India national football team

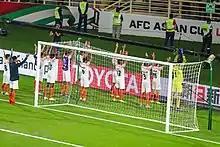
Indian players celebrating with fans after winning a match at 2019 AFC Asian Cup

The Blue Pilgrims's most common chants are: ""Oh India!"", ""In unity we stand"", ""Oh India we stand for you!"", ""Vande Mataram"". Their sports anthems are ""Oh when the blues go marching in, I wanna be in that number!"" and ""Ham honge kamyab"" (We shall overcome). Since its formation, the Blue Pilgrims use to celebrate after every match with Viking clap with the national team members. Fans of the India national team display the country's tricolour National flag and also wear blue jerseys in solidarity with the team. They used to display their banner "Blue Pilgrims" along with ""Inquilab-e-Indian football"" (Revolution of Indian football) and often shout their common slogan, "We love you, wherever you go, we follow!"". On 2 June 2018, the then captain Sunil Chhetri posted a video on social media. In his video he urged the fans to come out at Mumbai to support the team after a poor crowd appearance of only 2569 at a match against Chinese Taipei in the 2018 Intercontinental Cup. India achieved a massive victory in that match, winning by 5−0 with Chhetri scoring a hat-trick, but there were very few people present to celebrate. Responding to the captain's call, the Blue Pilgrims and football supporters including the fan clubs like Manjappada, West Block Blues and East Bengal Ultras made sure that the stadiums were full during the next few matches. In the final of that tournament, the Blue Pilgrims displayed a tall 3D tifo of a Blue Tiger, the first ever in the team's history.